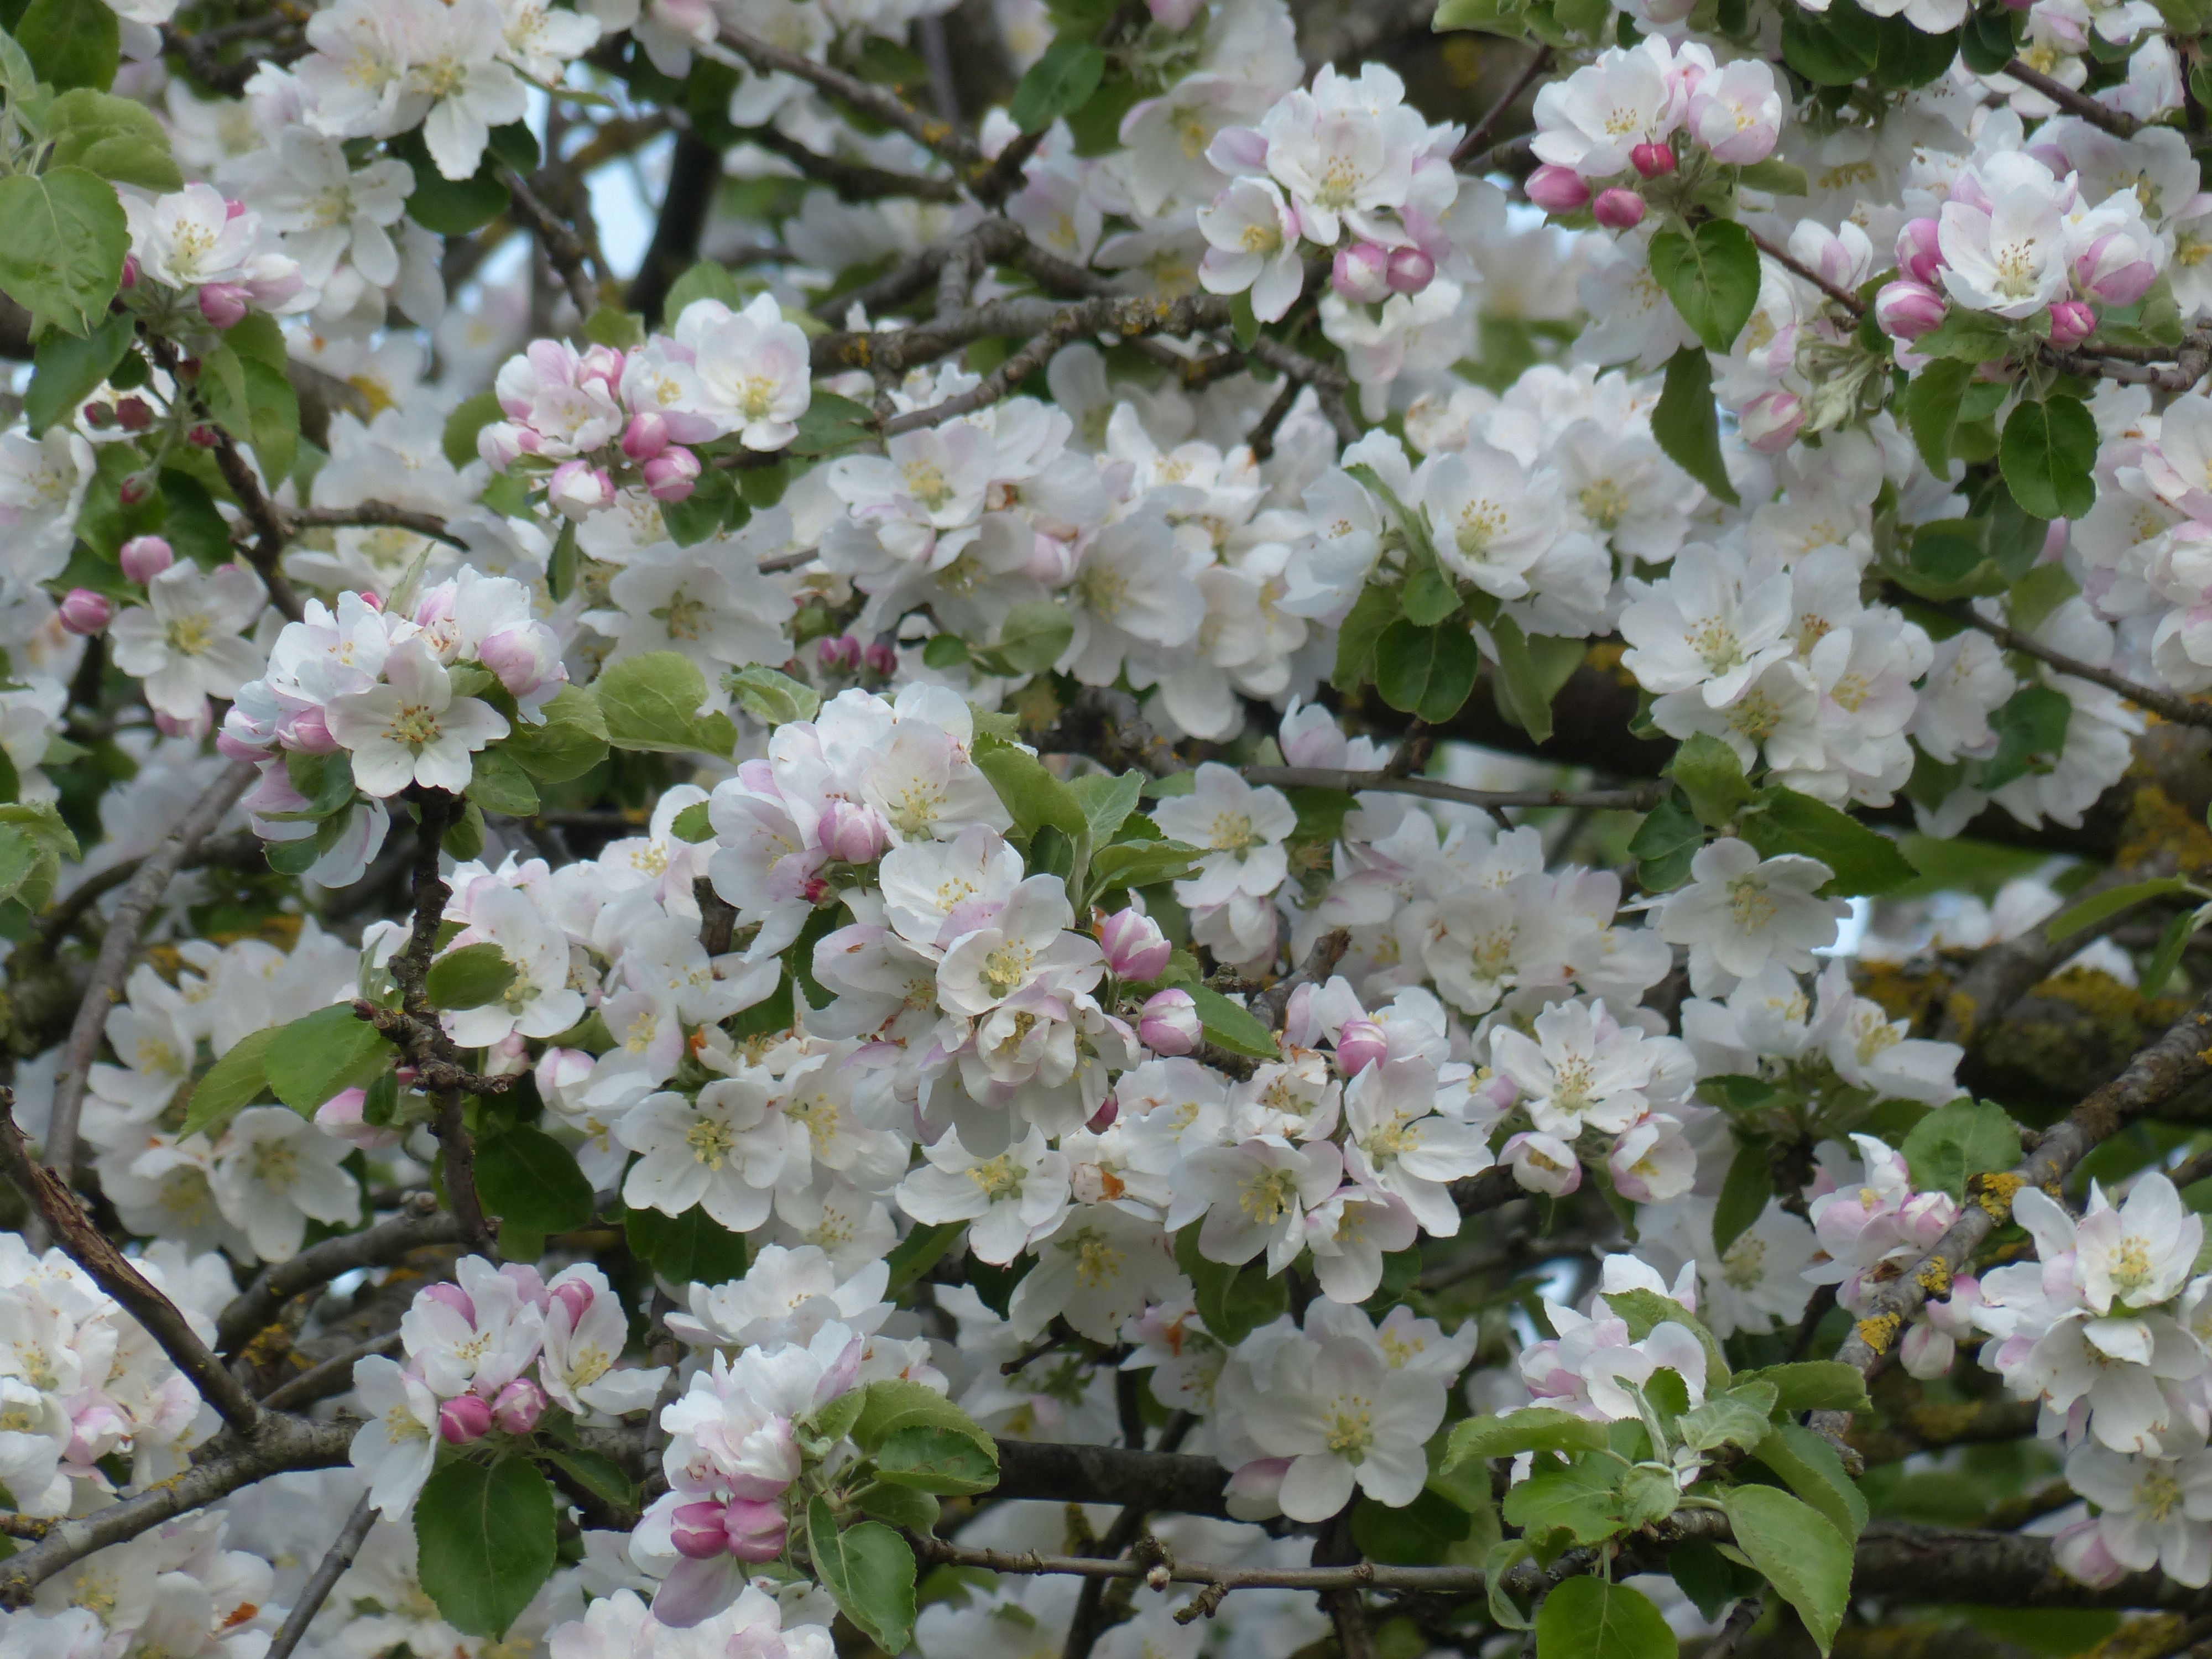
branch, blossom, plant, white, flower, bloom, produce, pink, leaves, shrub, large, apple tree, apple blossom, kernobstgewaechs, rose greenhouse, flowering plant, rose family, rosaceae, malus, woody plant, land plant, rosa wichuraiana